Hans Georg Wunderlich

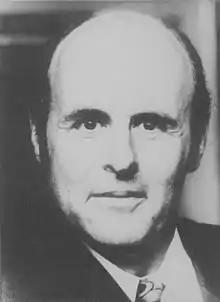
Hans Georg Wunderlich

Wunderlich studied geology in Bonn and Göttingen. In 1952 he was awarded his doctorate in Göttingen ("Contributions to the geology of the Northern Harz Boundary Fault in the Bad Harzburg area") and from 1957 he taught in Göttingen. In 1963 he became a professor in Göttingen, in 1970 professor of geology and palaeontology in Stuttgart.